Huns

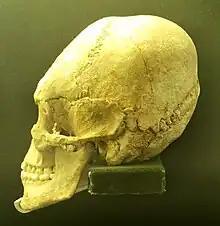
Skull of a Hun-period individual found in Hungary showing artificial cranial deformation. Over 200 artificially deformed skulls have been found in the Carpathian Basin from the Hun and Avar periods.

Artificial cranial deformation, the process of artificially lengthening the skulls of babies by binding them, first appears in Europe on the Pontic Steppe in the 2nd and 3rd centuries CE, before spreading to the Carpathian basin, becoming common there in the 5th century. During the Hun period, between 50% and 80% of all burials in the Carpathian basin contain individuals with artificial cranial deformation. This chronology and its spread in Europe has been linked to nomadic invasions from Asia and in particularly the spread of the Huns, with the argument that it was practiced by their nobility and then taken up by Germanic groups influenced by them, in particular the Gepids. Some scholars argue that the practice was not originally introduced to Europe by the Huns, however, but rather with the Alans, with whom the Huns were closely associated, and Sarmatians.